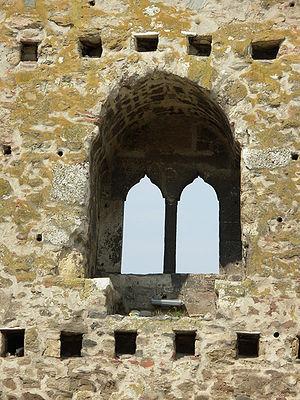
La forteresse de Smederevo, située à Smederevo en Serbie, était une ville fortifiée du Moyen Âge qui servit temporairement de capitale au pays. Elle fut édifiée par le despote Đurađ Branković dans la première moitié du XVᵉ siècle, durant la période du despotat de Serbie. Vers la fin du XVᵉ siècle, les Turcs lui adjoignirent de nouvelles fortifications. Bien qu'elle ait subi plusieurs sièges des Ottomans et des Serbes, la forteresse demeura relativement indemne. Ce ne fut qu'au cours de la Seconde Guerre mondiale qu'elle subit de sérieux dommages après une série d'explosions en son cœur et des bombardements. La forteresse, qui constitue « l'une des rares cours préservées des souverains serbes du Moyen Âge », est actuellement en phase de restauration. Elle est inscrite sur la liste des monuments culturels d'importance exceptionnelle de la République de Serbie.